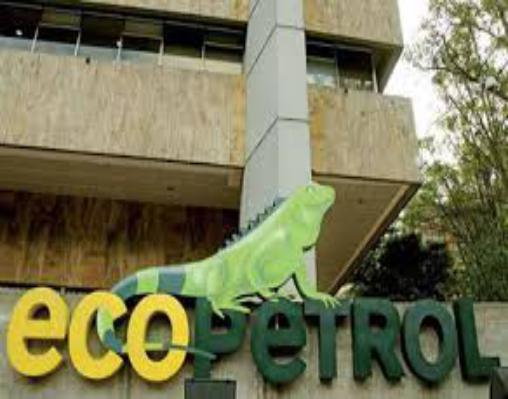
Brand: Ecopetrol
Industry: Transportation